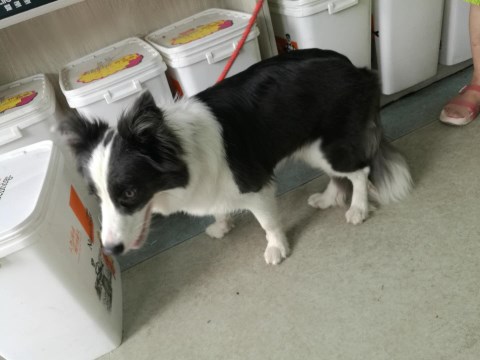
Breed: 2594-n000109-Border_collie